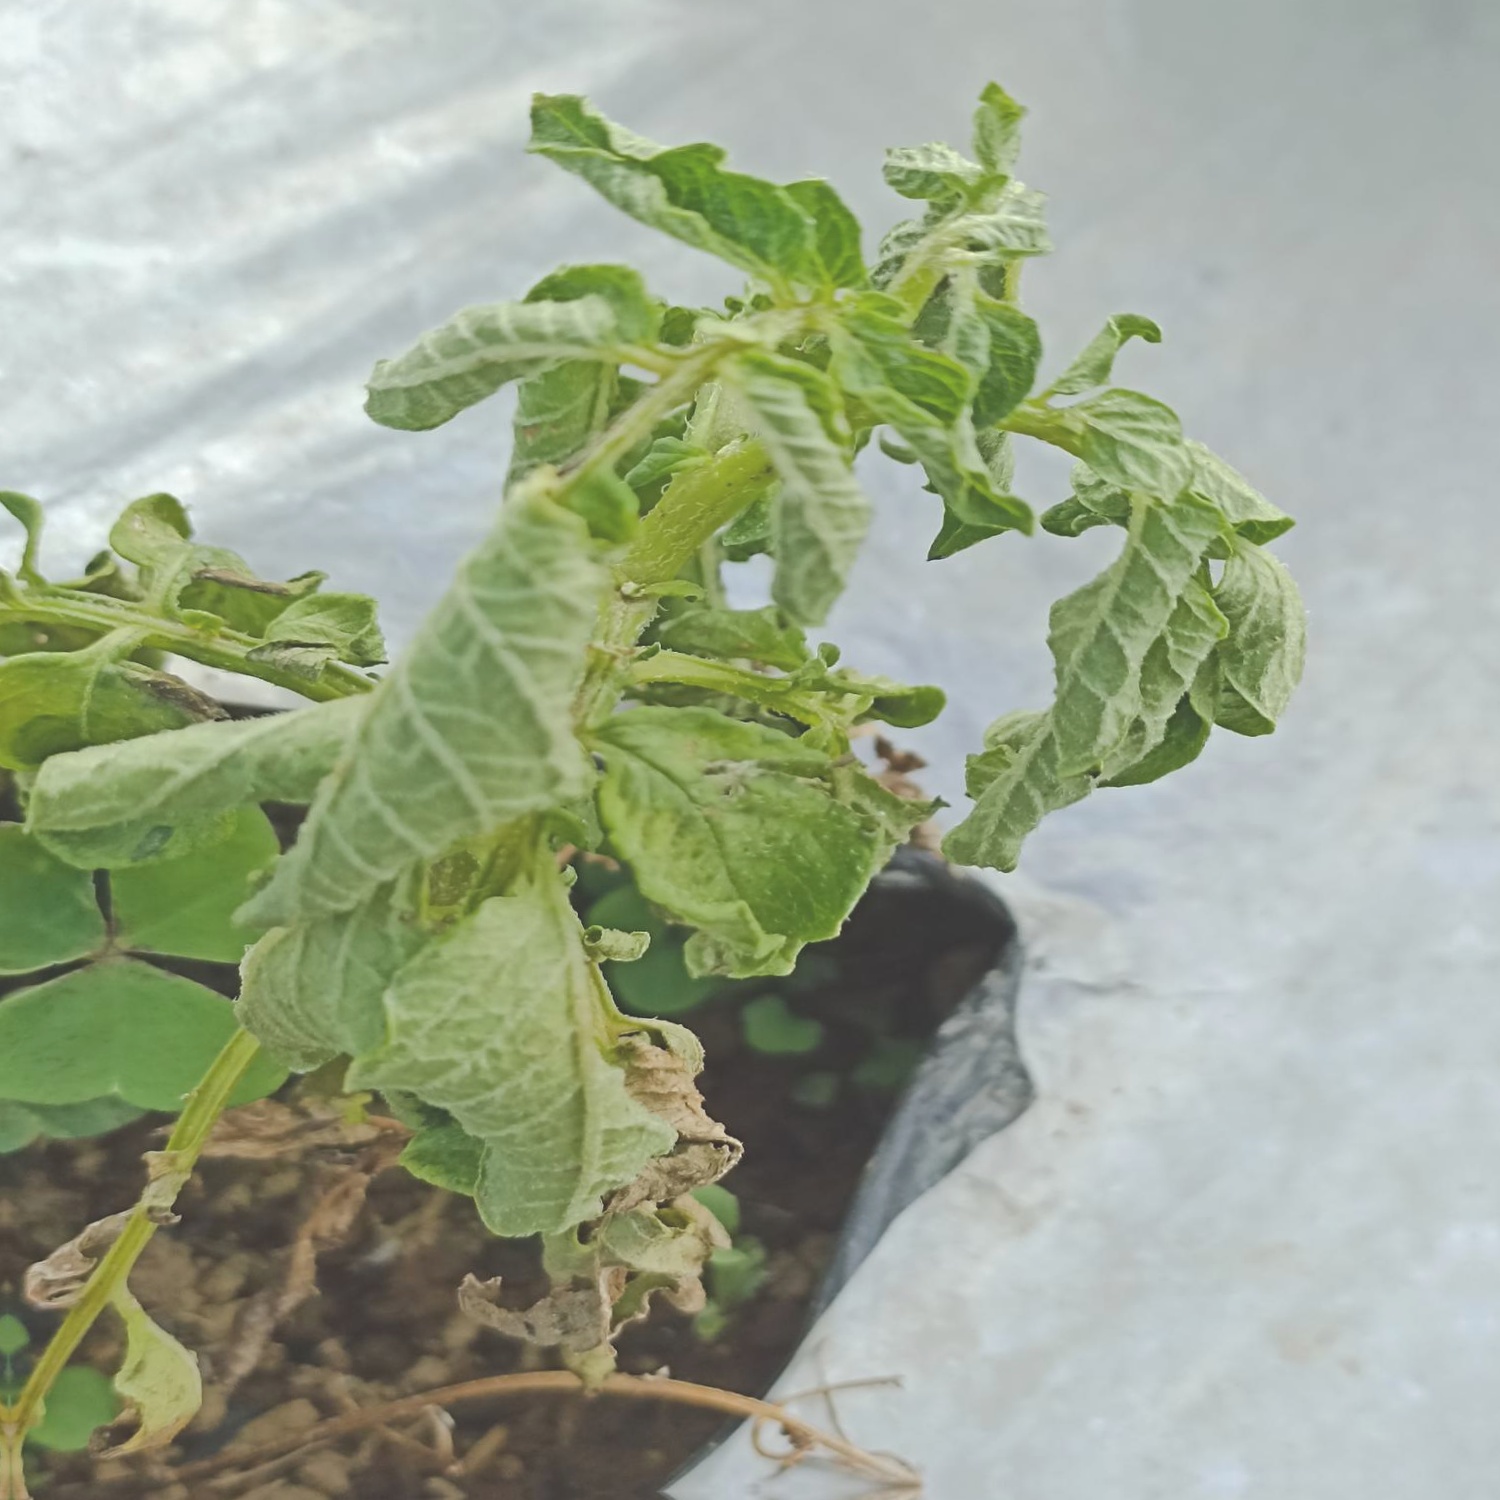
Etiqueta: Pudricion_Parda